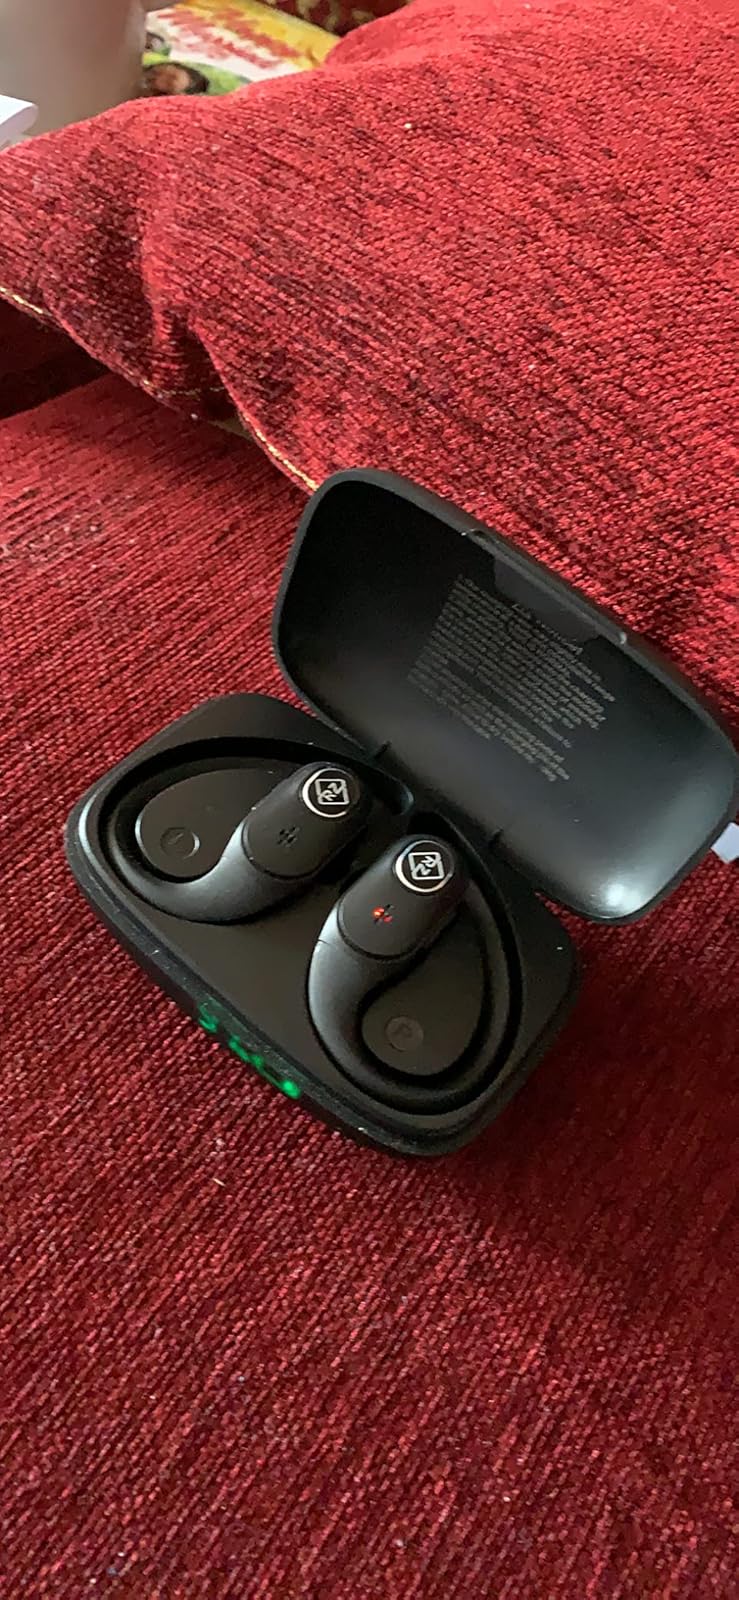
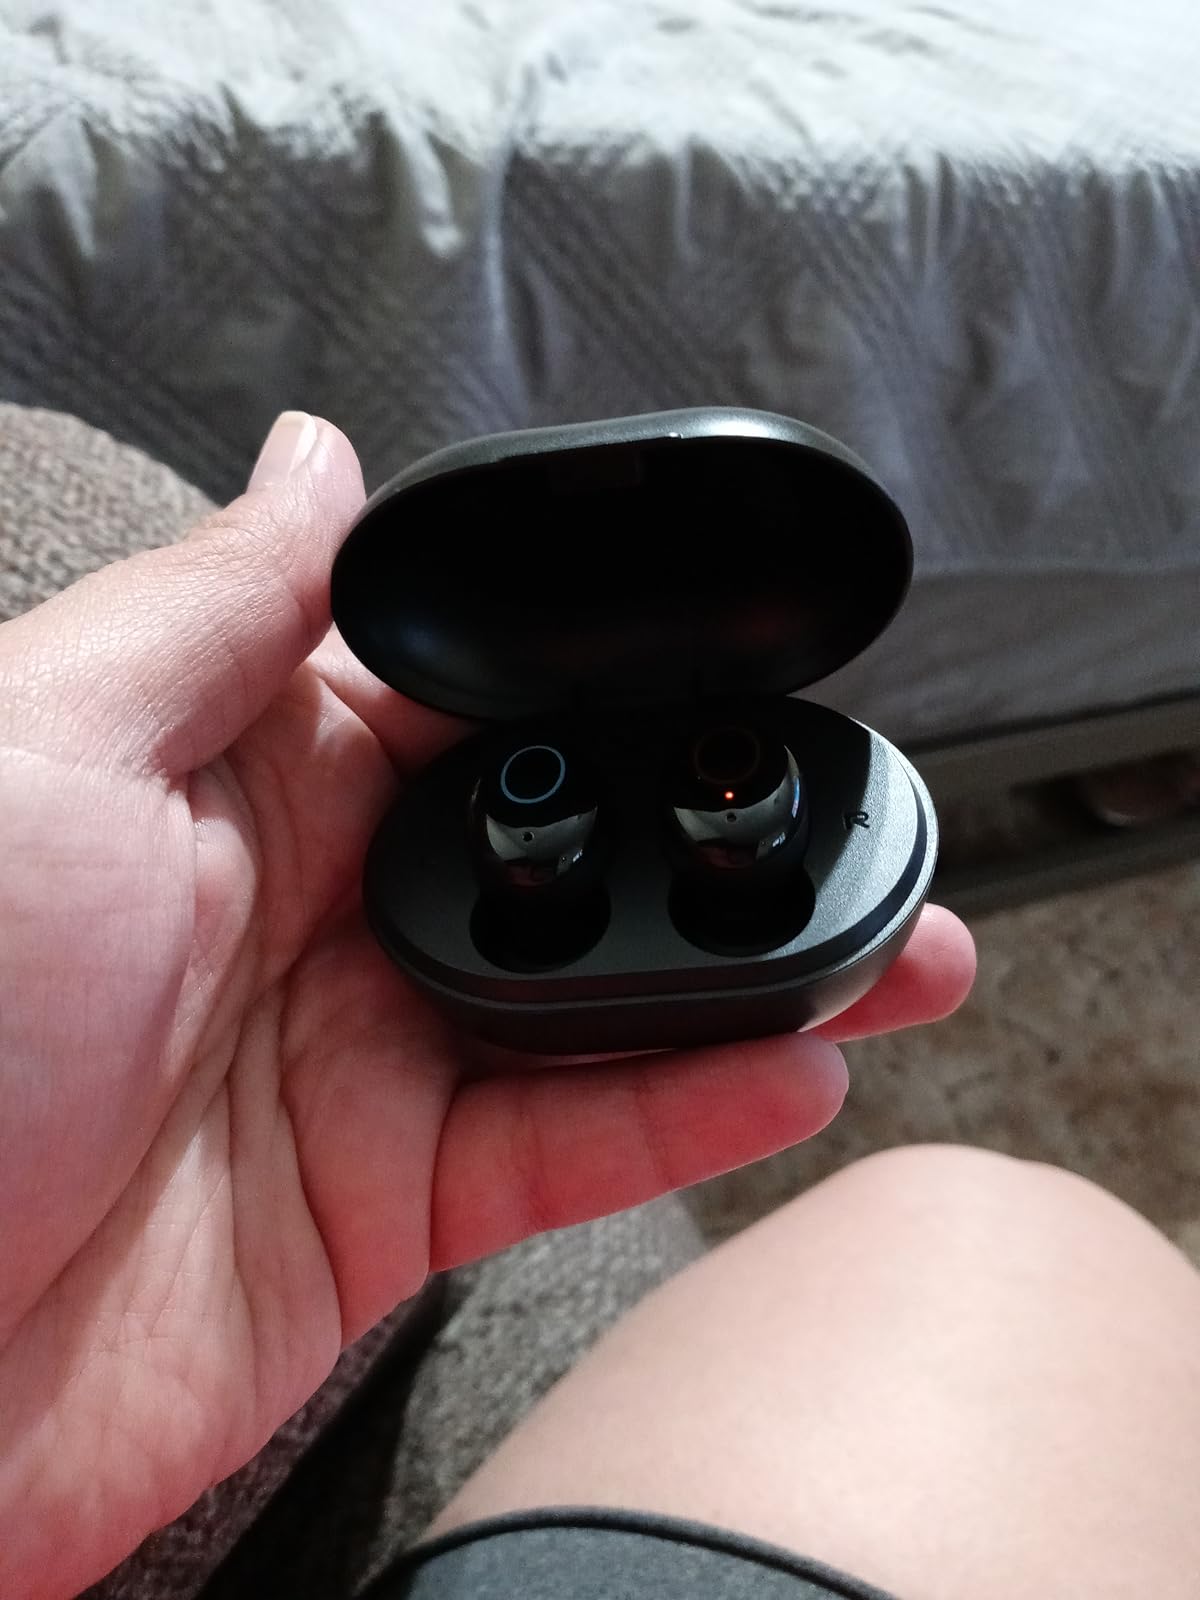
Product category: earbuds
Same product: no